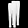
Label: Trouser